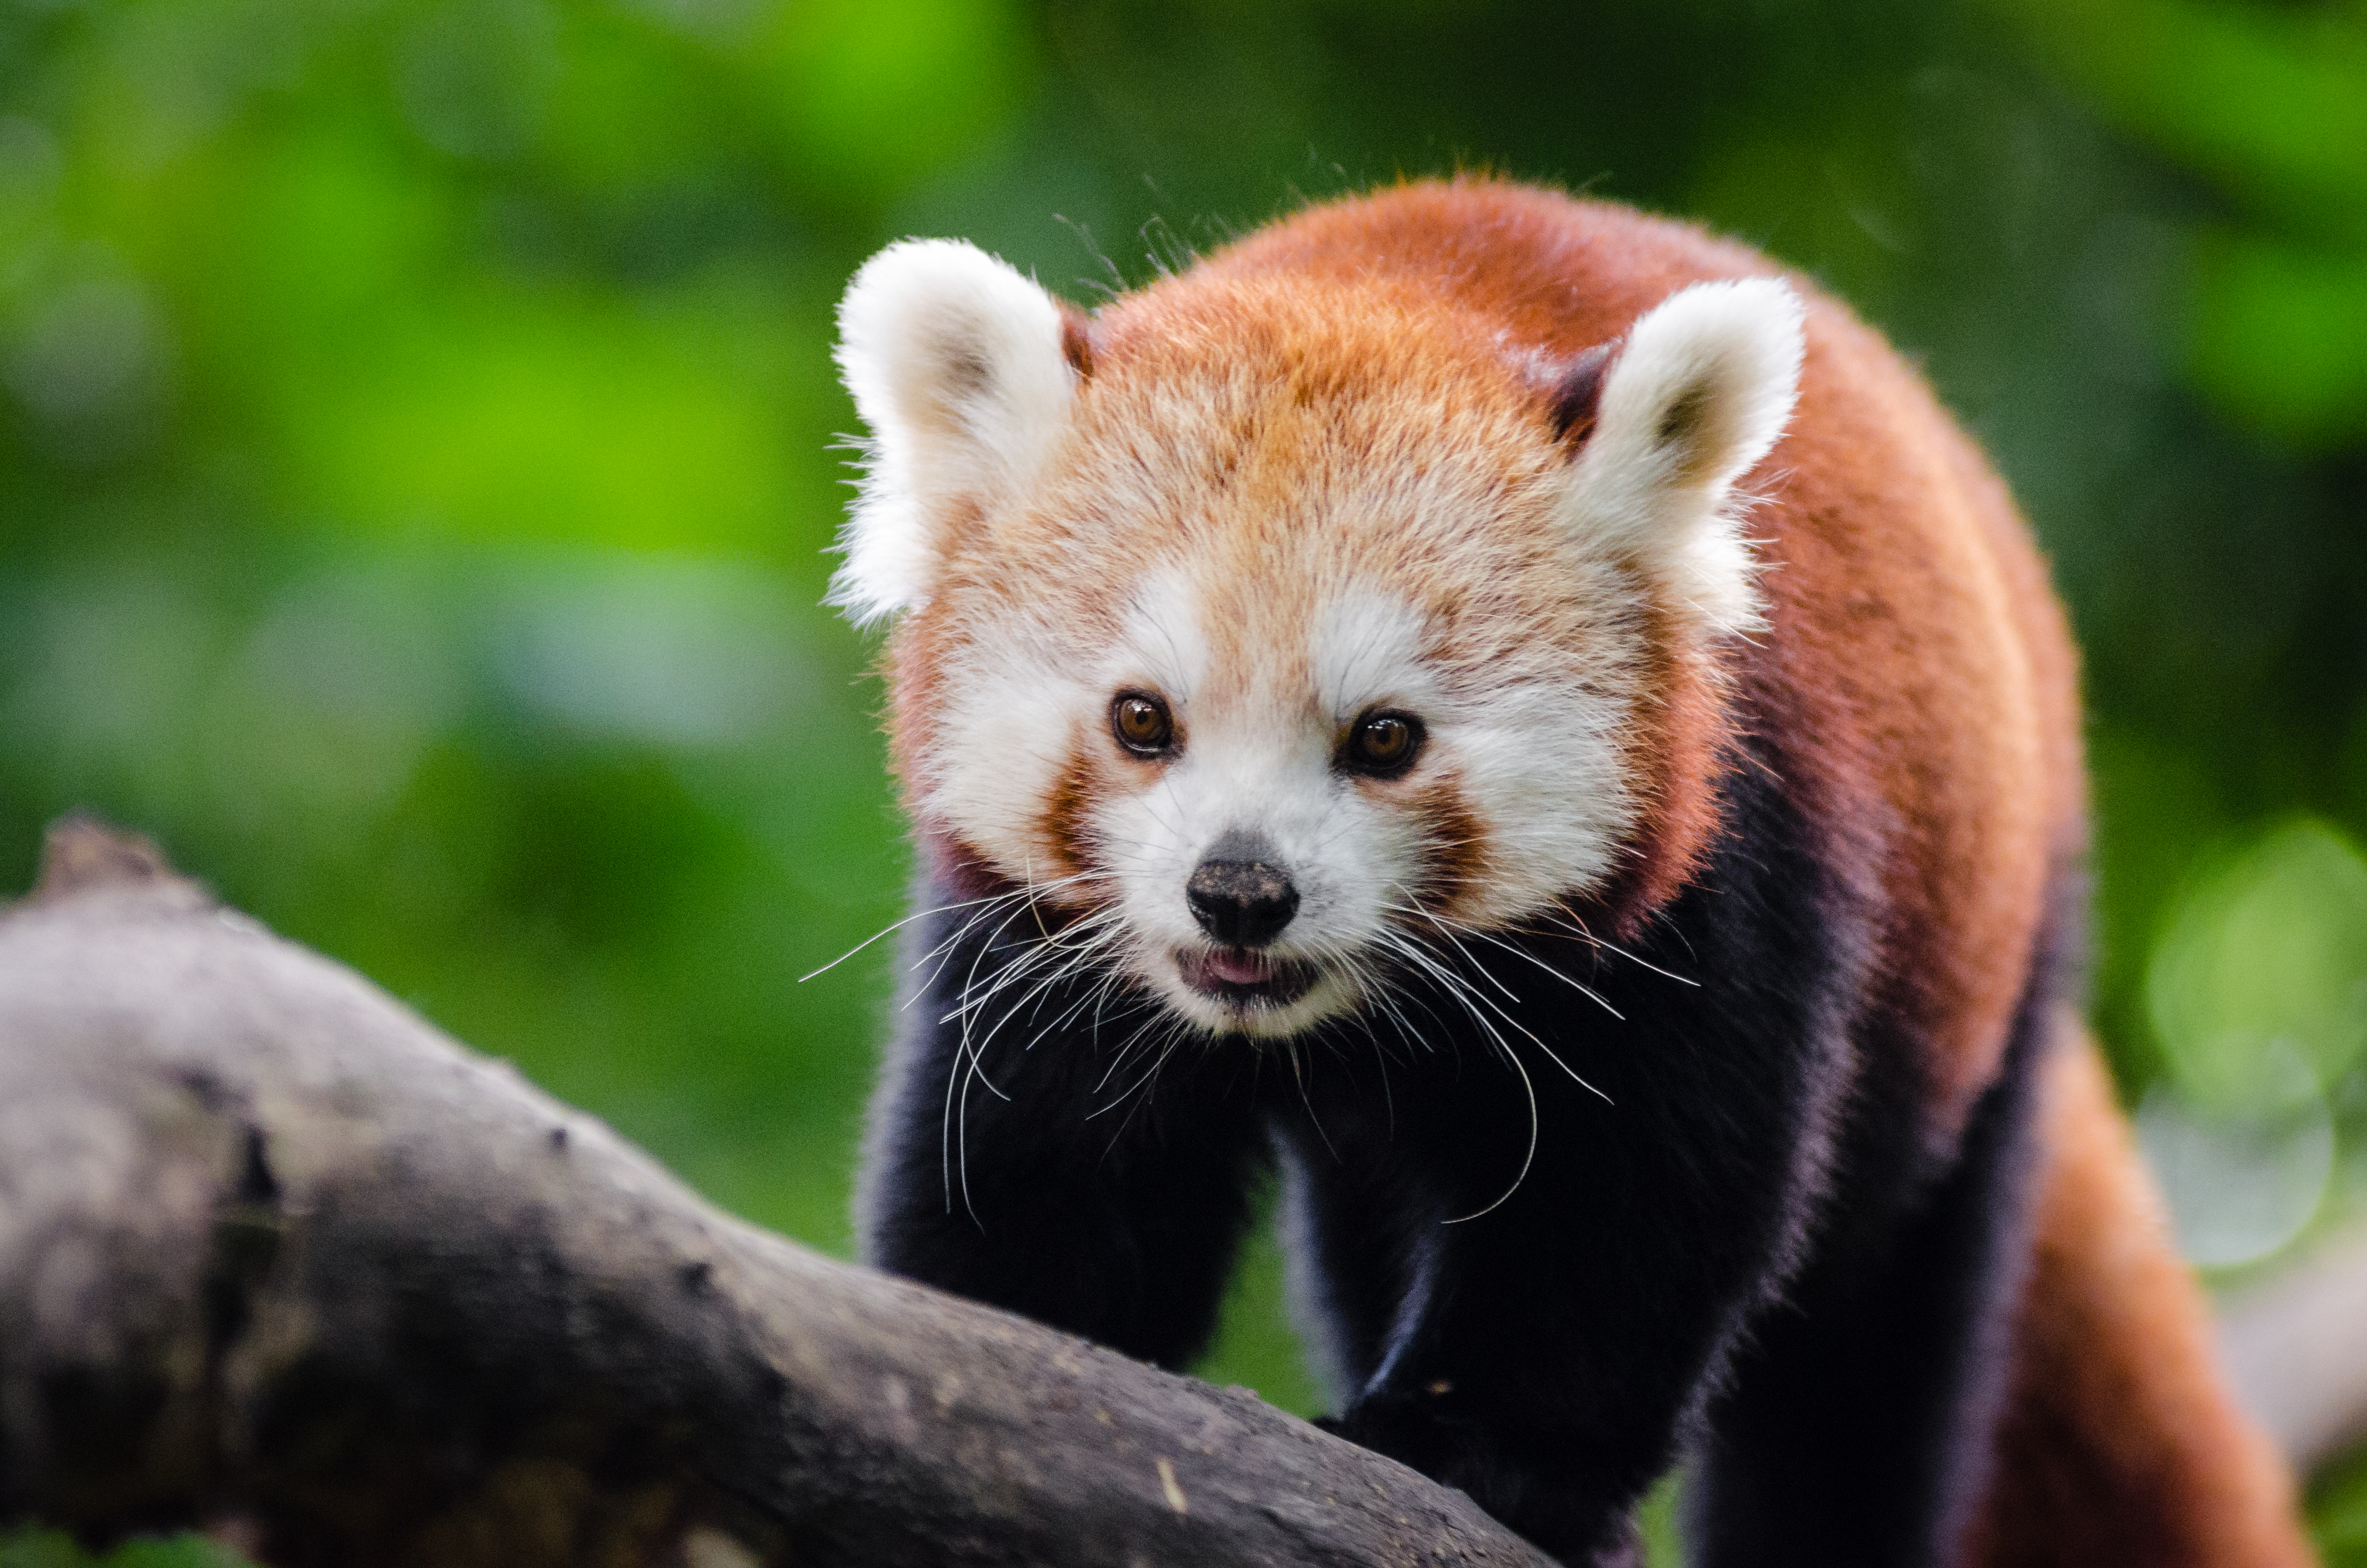
tree, nature, bokeh, vintage, sweet, rain, wet, animal, cute, female, wildlife, zoo, fur, orange, young, green, high, red, mammal, nikon, fauna, red panda, panda, 2015, face, nose, whiskers, tail, animals, ears, endangered, vertebrate, germany, deutschland, natur, tier, iso, fell, regen, gesicht, baum, adorable, bamboo, d7000, roter, kleiner, niedlich, sues, suess, species, bedrohte, tierart, tierpark, weiblich, jungtier, jung, ohren, schwanz, nase, bedroht, ailurus, fulgens, mozilla, firefox, moist, feucht, appel, mathias, gr n, s s